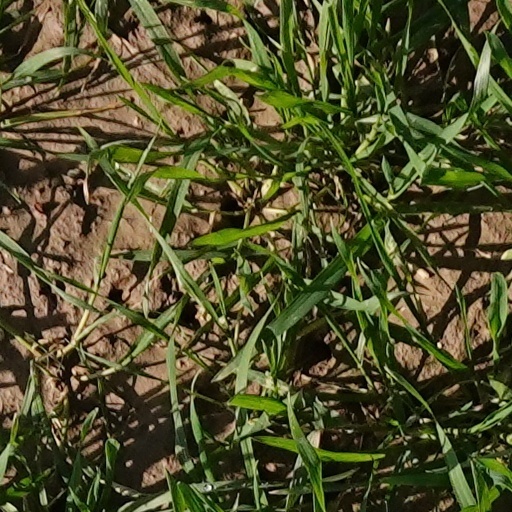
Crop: wheat